Jean Baptiste Guth

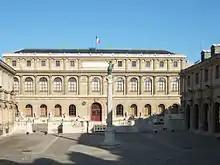
Guth's alma mater, the École des Beaux-Arts

From 1884 to 1920, Guth's work was published in the French magazine "L'Illustration" and from 1889 to 1909 in the British "Vanity Fair", signing himself "GUTH". Among his many portraits for "Vanity Fair" were his images of Queen Victoria, Anatole France, and Alfred Dreyfus. After the death of "Ape" in 1889, "Spy" and Guth were the only regular contributors to the magazine's weekly colour portrait feature. The issue of 3 June 1897 included a double-page colour illustration by Guth, "Au Bois de Boulogne", showing a fashionable crowd in the Bois de Boulogne park, Paris, including the Duke and Duchess of Rohan, the Prince and Princess of Broglie, the , Cléo de Mérode, Liane de Pougy, Carolina Otéro, Princess Ghika, Ralouka Bibesco-Bassaraba de Brancovan, and Ernest Coquelin.